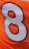
Number: 8